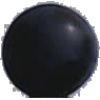
Label: Grape Blue 1